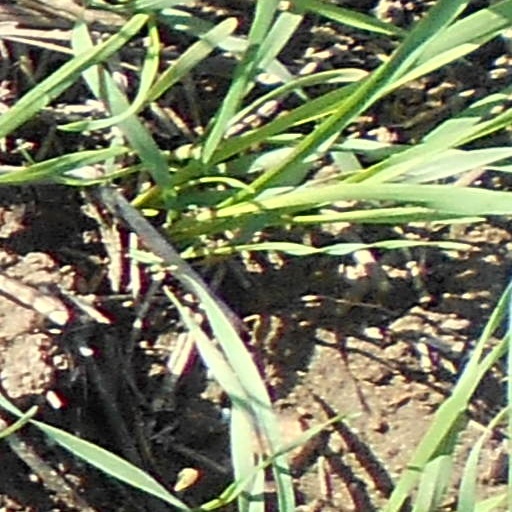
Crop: wheat